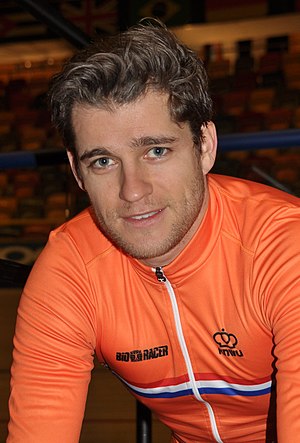
Theo Bos
Theo Bos er en hollandsk banecykelrytter. Han er blevet verdensmester fem gange i perioden 2004-2007 og tog sølv på sprinten under OL i 2004.